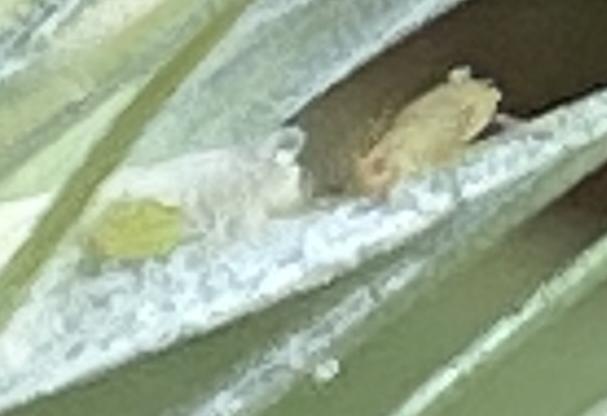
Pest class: english_grain_aphid